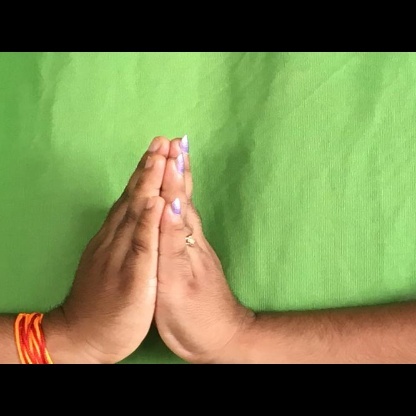
Mudra: Anjali